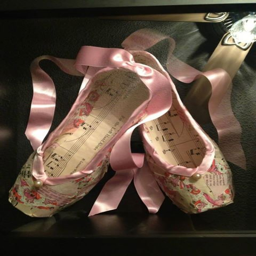
photo : what a great idea ; pointe shoes made from vintage paper and ribbons